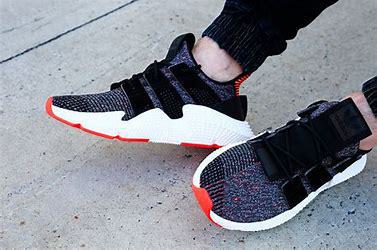
Brand: adidas
Model: originals Adidas Originals Prophere